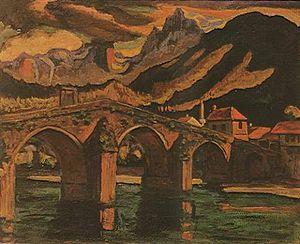
Lazar Drljaca, Le Vieux pont de Konjic 1930, huile sur carton, 51 x 62 cm
Lazar Drljača est un peintre de Bosnie-Herzégovine, lié au mouvement expressionniste.